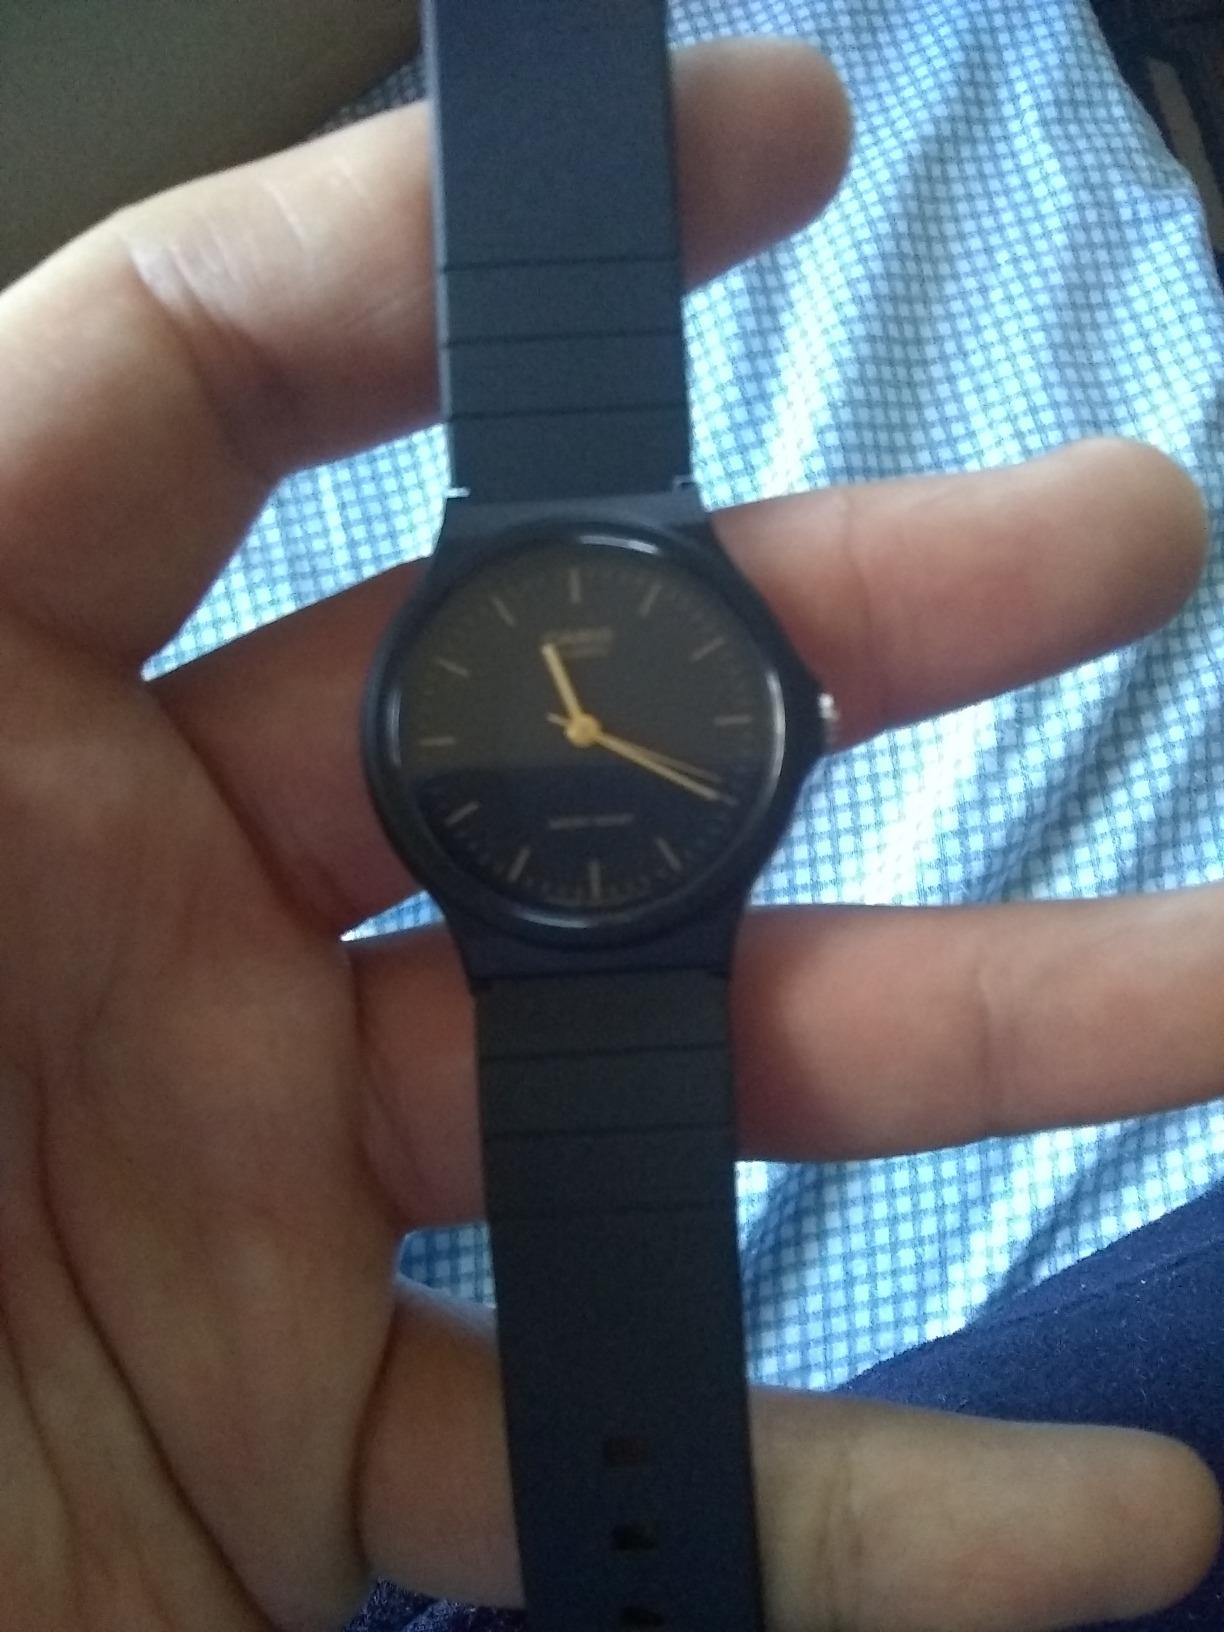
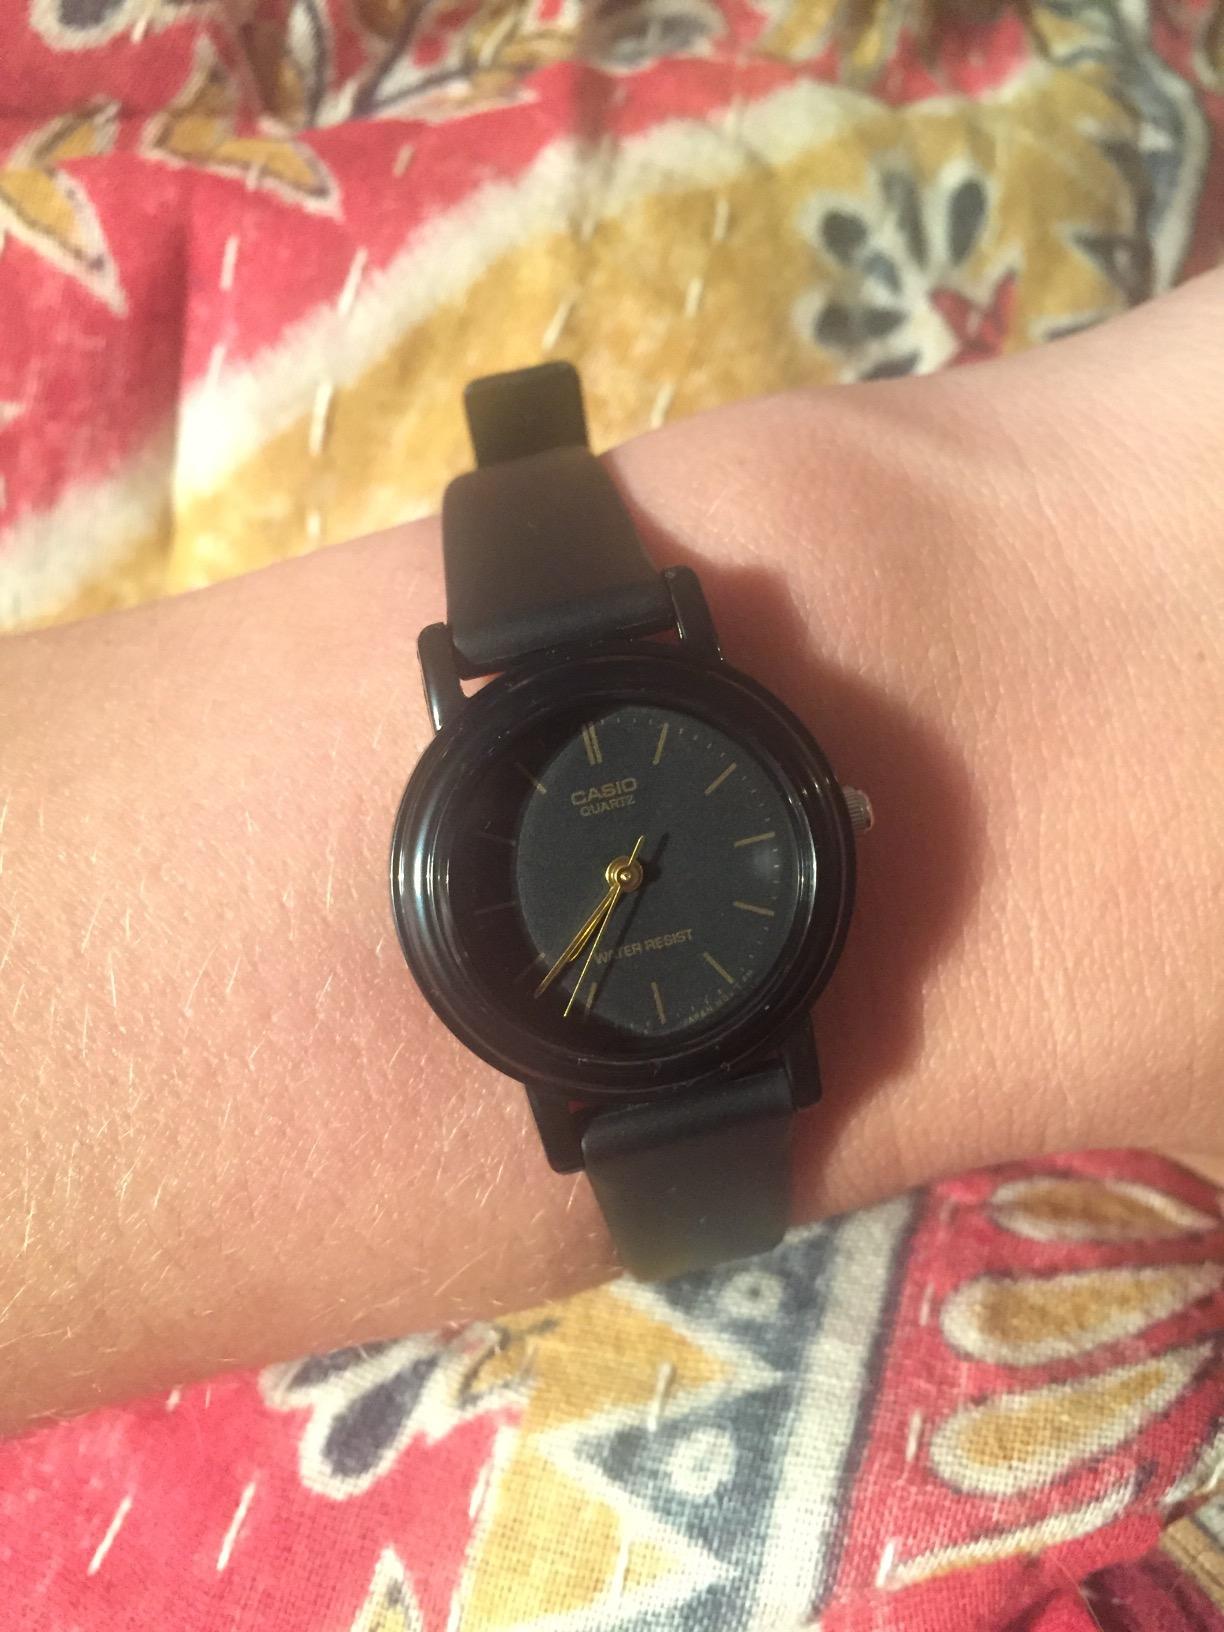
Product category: accessories_watch
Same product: no